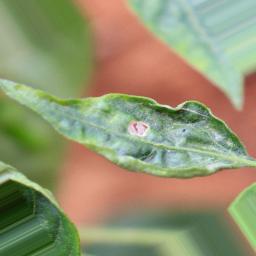
Label: mites_and_trips